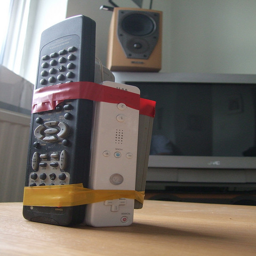
Multiple remote controls taped together sitting on the floor.
Several different remote controls taped together with red and yellow tape, in front of a television with a speaker on top.
cell phones and a remote tied up together
a few remotes are all taped together on a table
Assorted remote controls for electronic equipment bundled with tape.